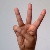
The image shows a hand gesture representing the letter 'W' in Indian Sign Language.